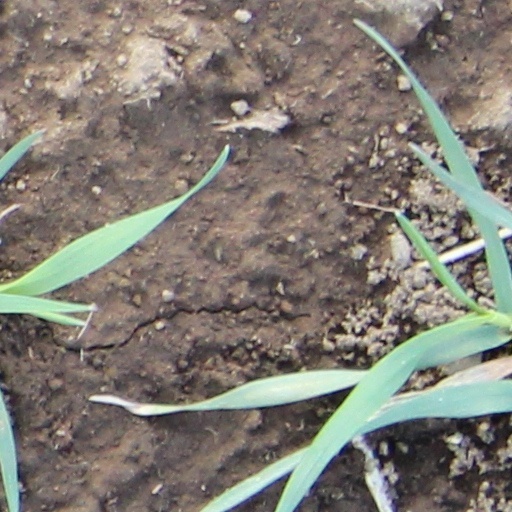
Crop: wheat